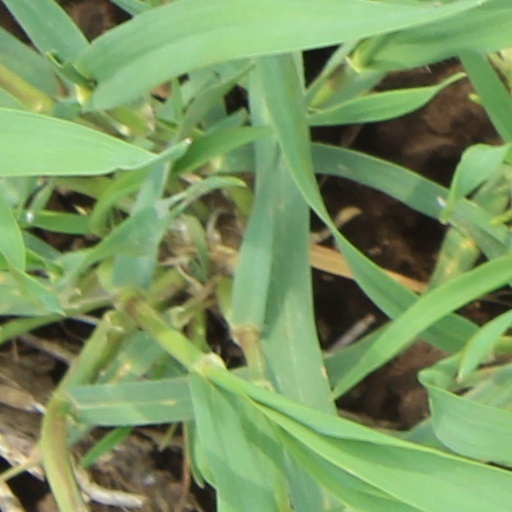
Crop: wheat